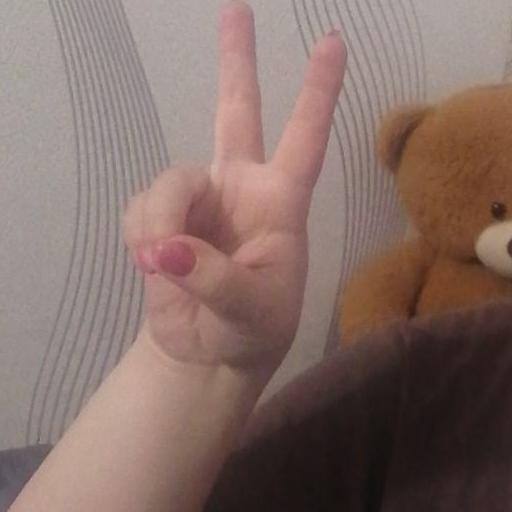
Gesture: peace